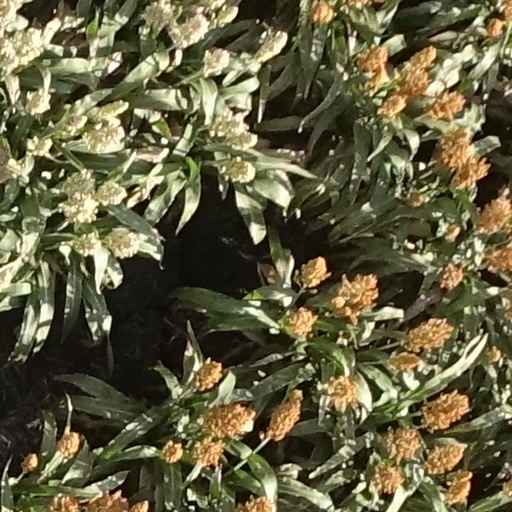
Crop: sorghum